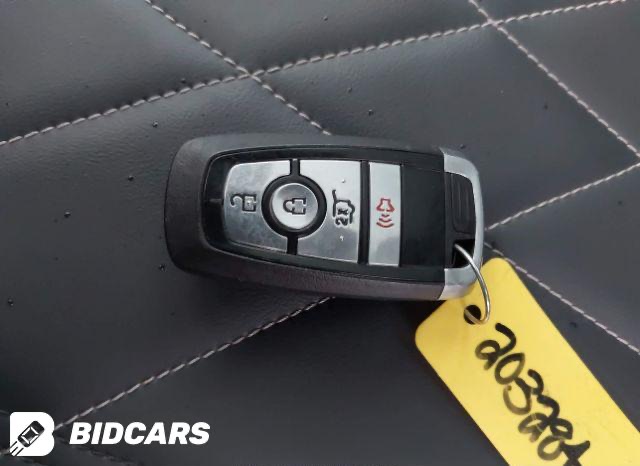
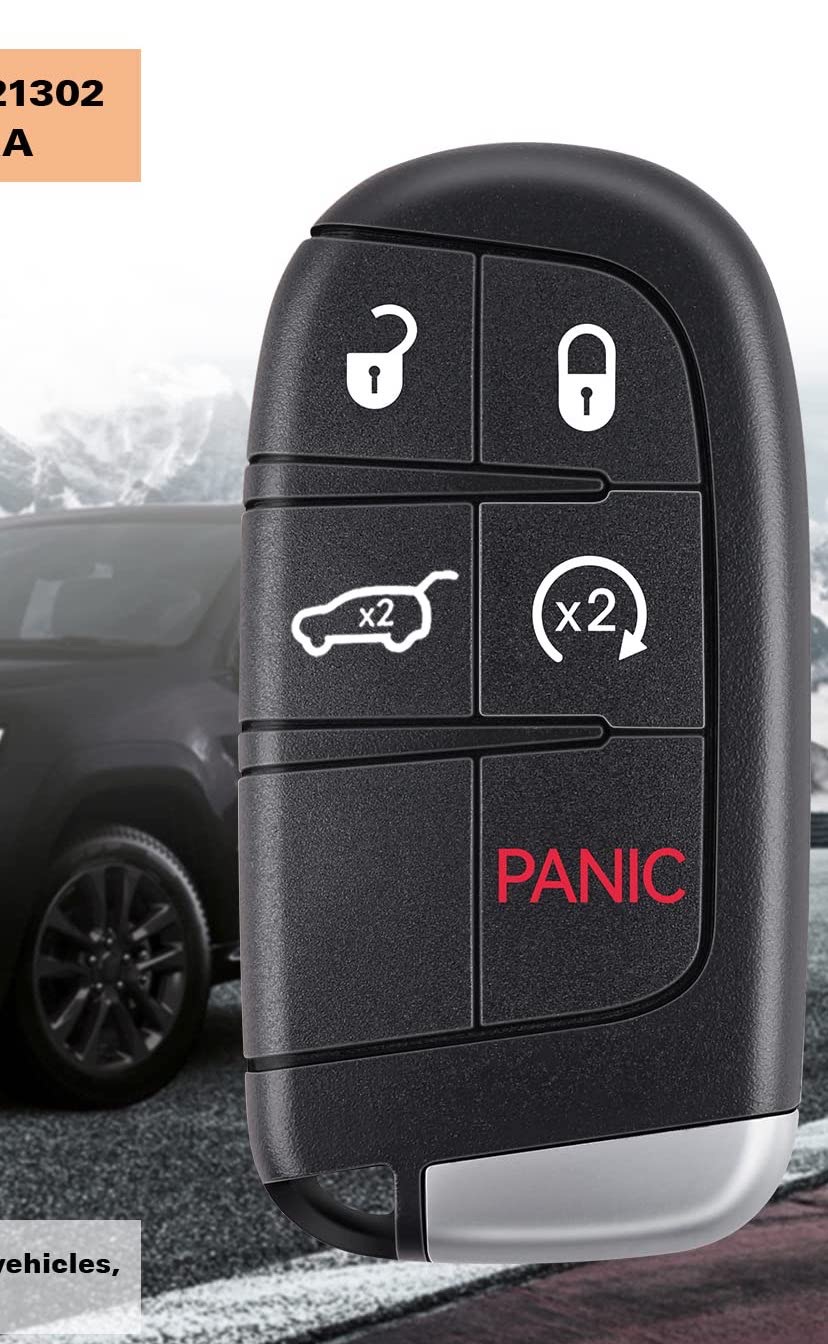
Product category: misc
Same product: yes